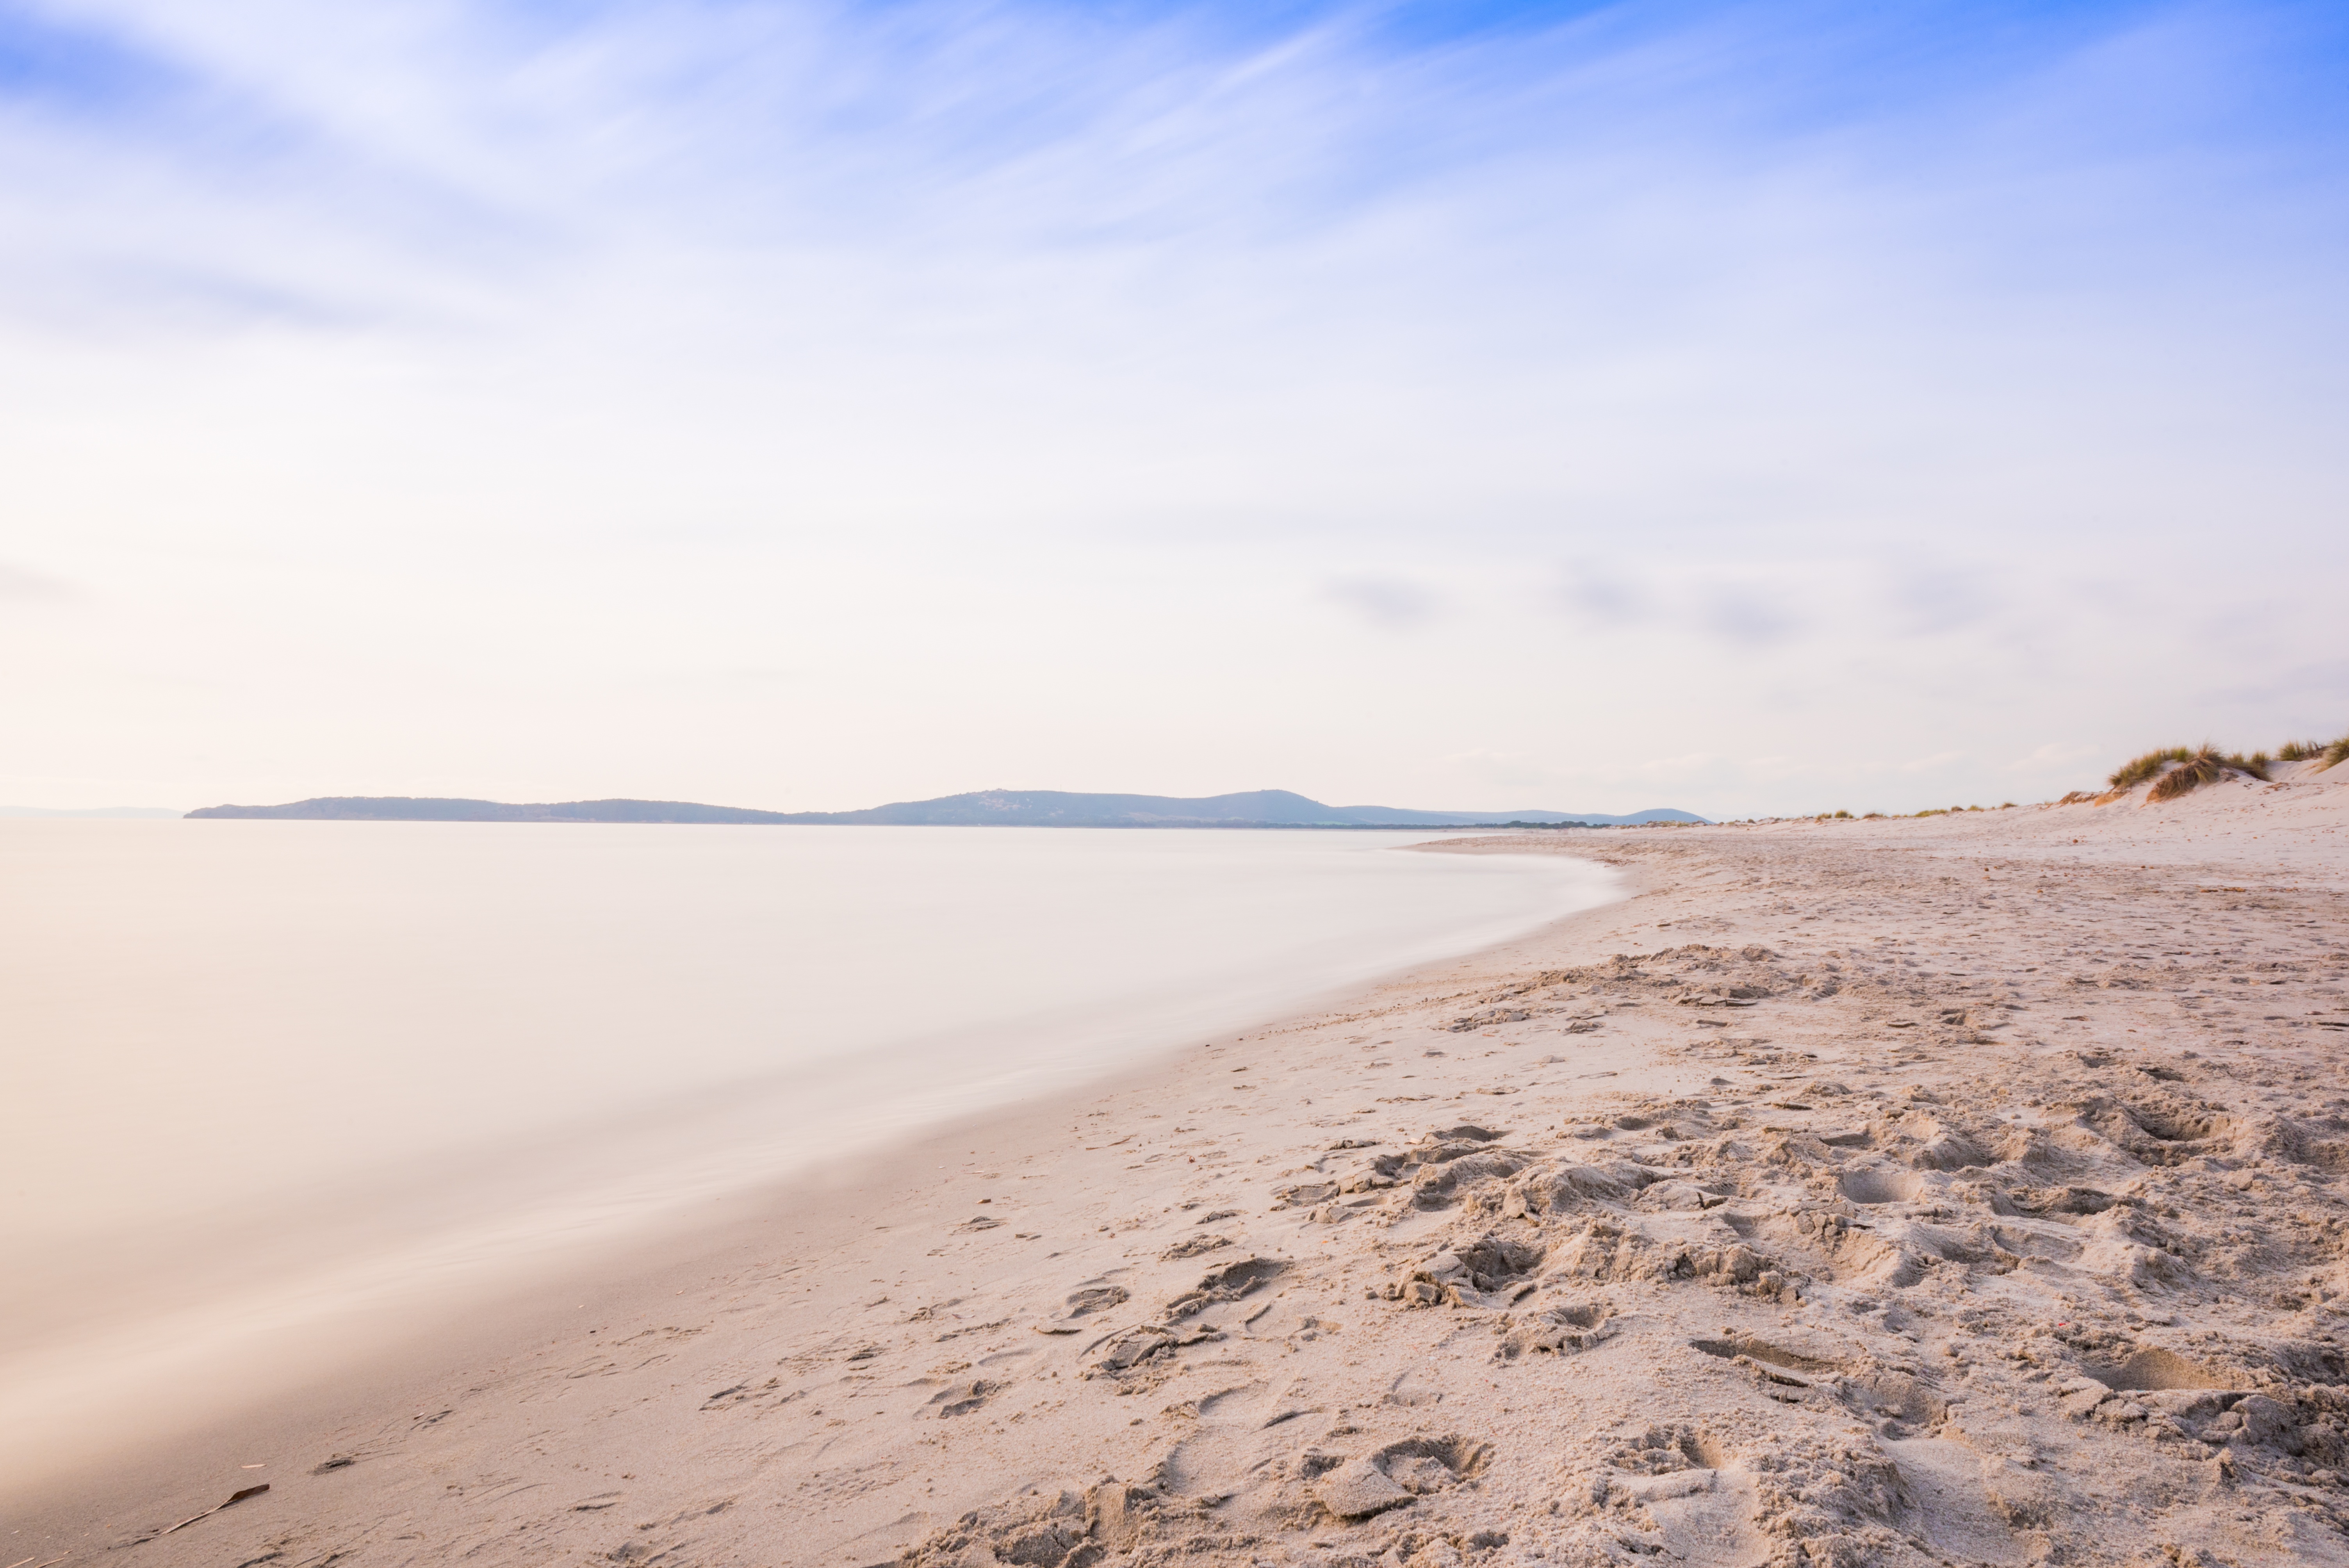
beach, sea, coast, water, nature, sand, ocean, horizon, cloud, sky, sunlight, morning, shore, wave, summer, vacation, travel, coastline, idyllic, tropical, seascape, bay, island, material, body of water, habitat, natural environment, wind wave